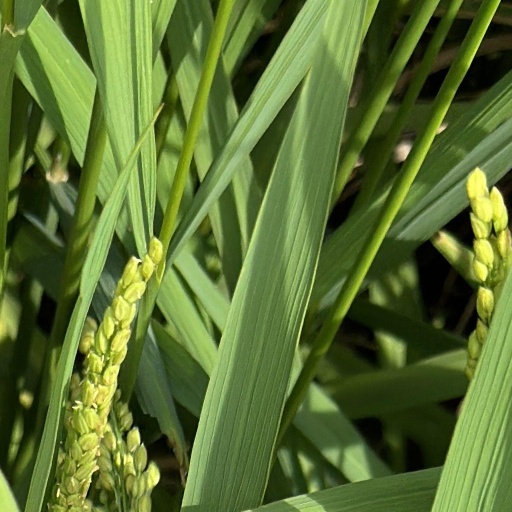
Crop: rice